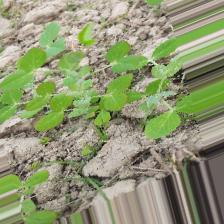
Label: Powdery Mildew